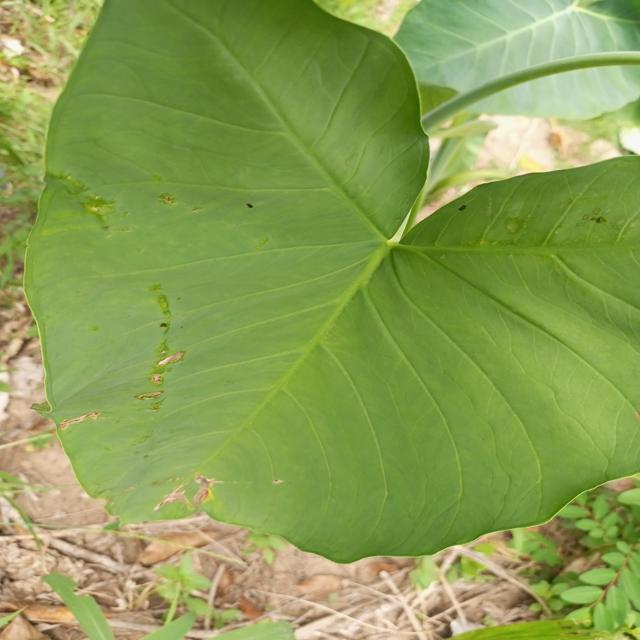
Label: Healthy